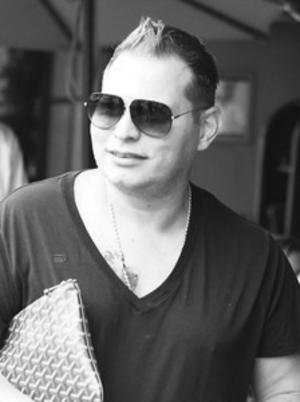
Scott Storch, né le 16 décembre 1973 à Halifax, Nouvelle-Écosse, au Canada, est un producteur et compositeur américain. Scott est l'un des membres fondateurs de la formation musicale The Roots en 1993. En 1999, il produit avec Dr. Dre le single à succès Still D.R.E. présent sur l'album 2001 de ce dernier.